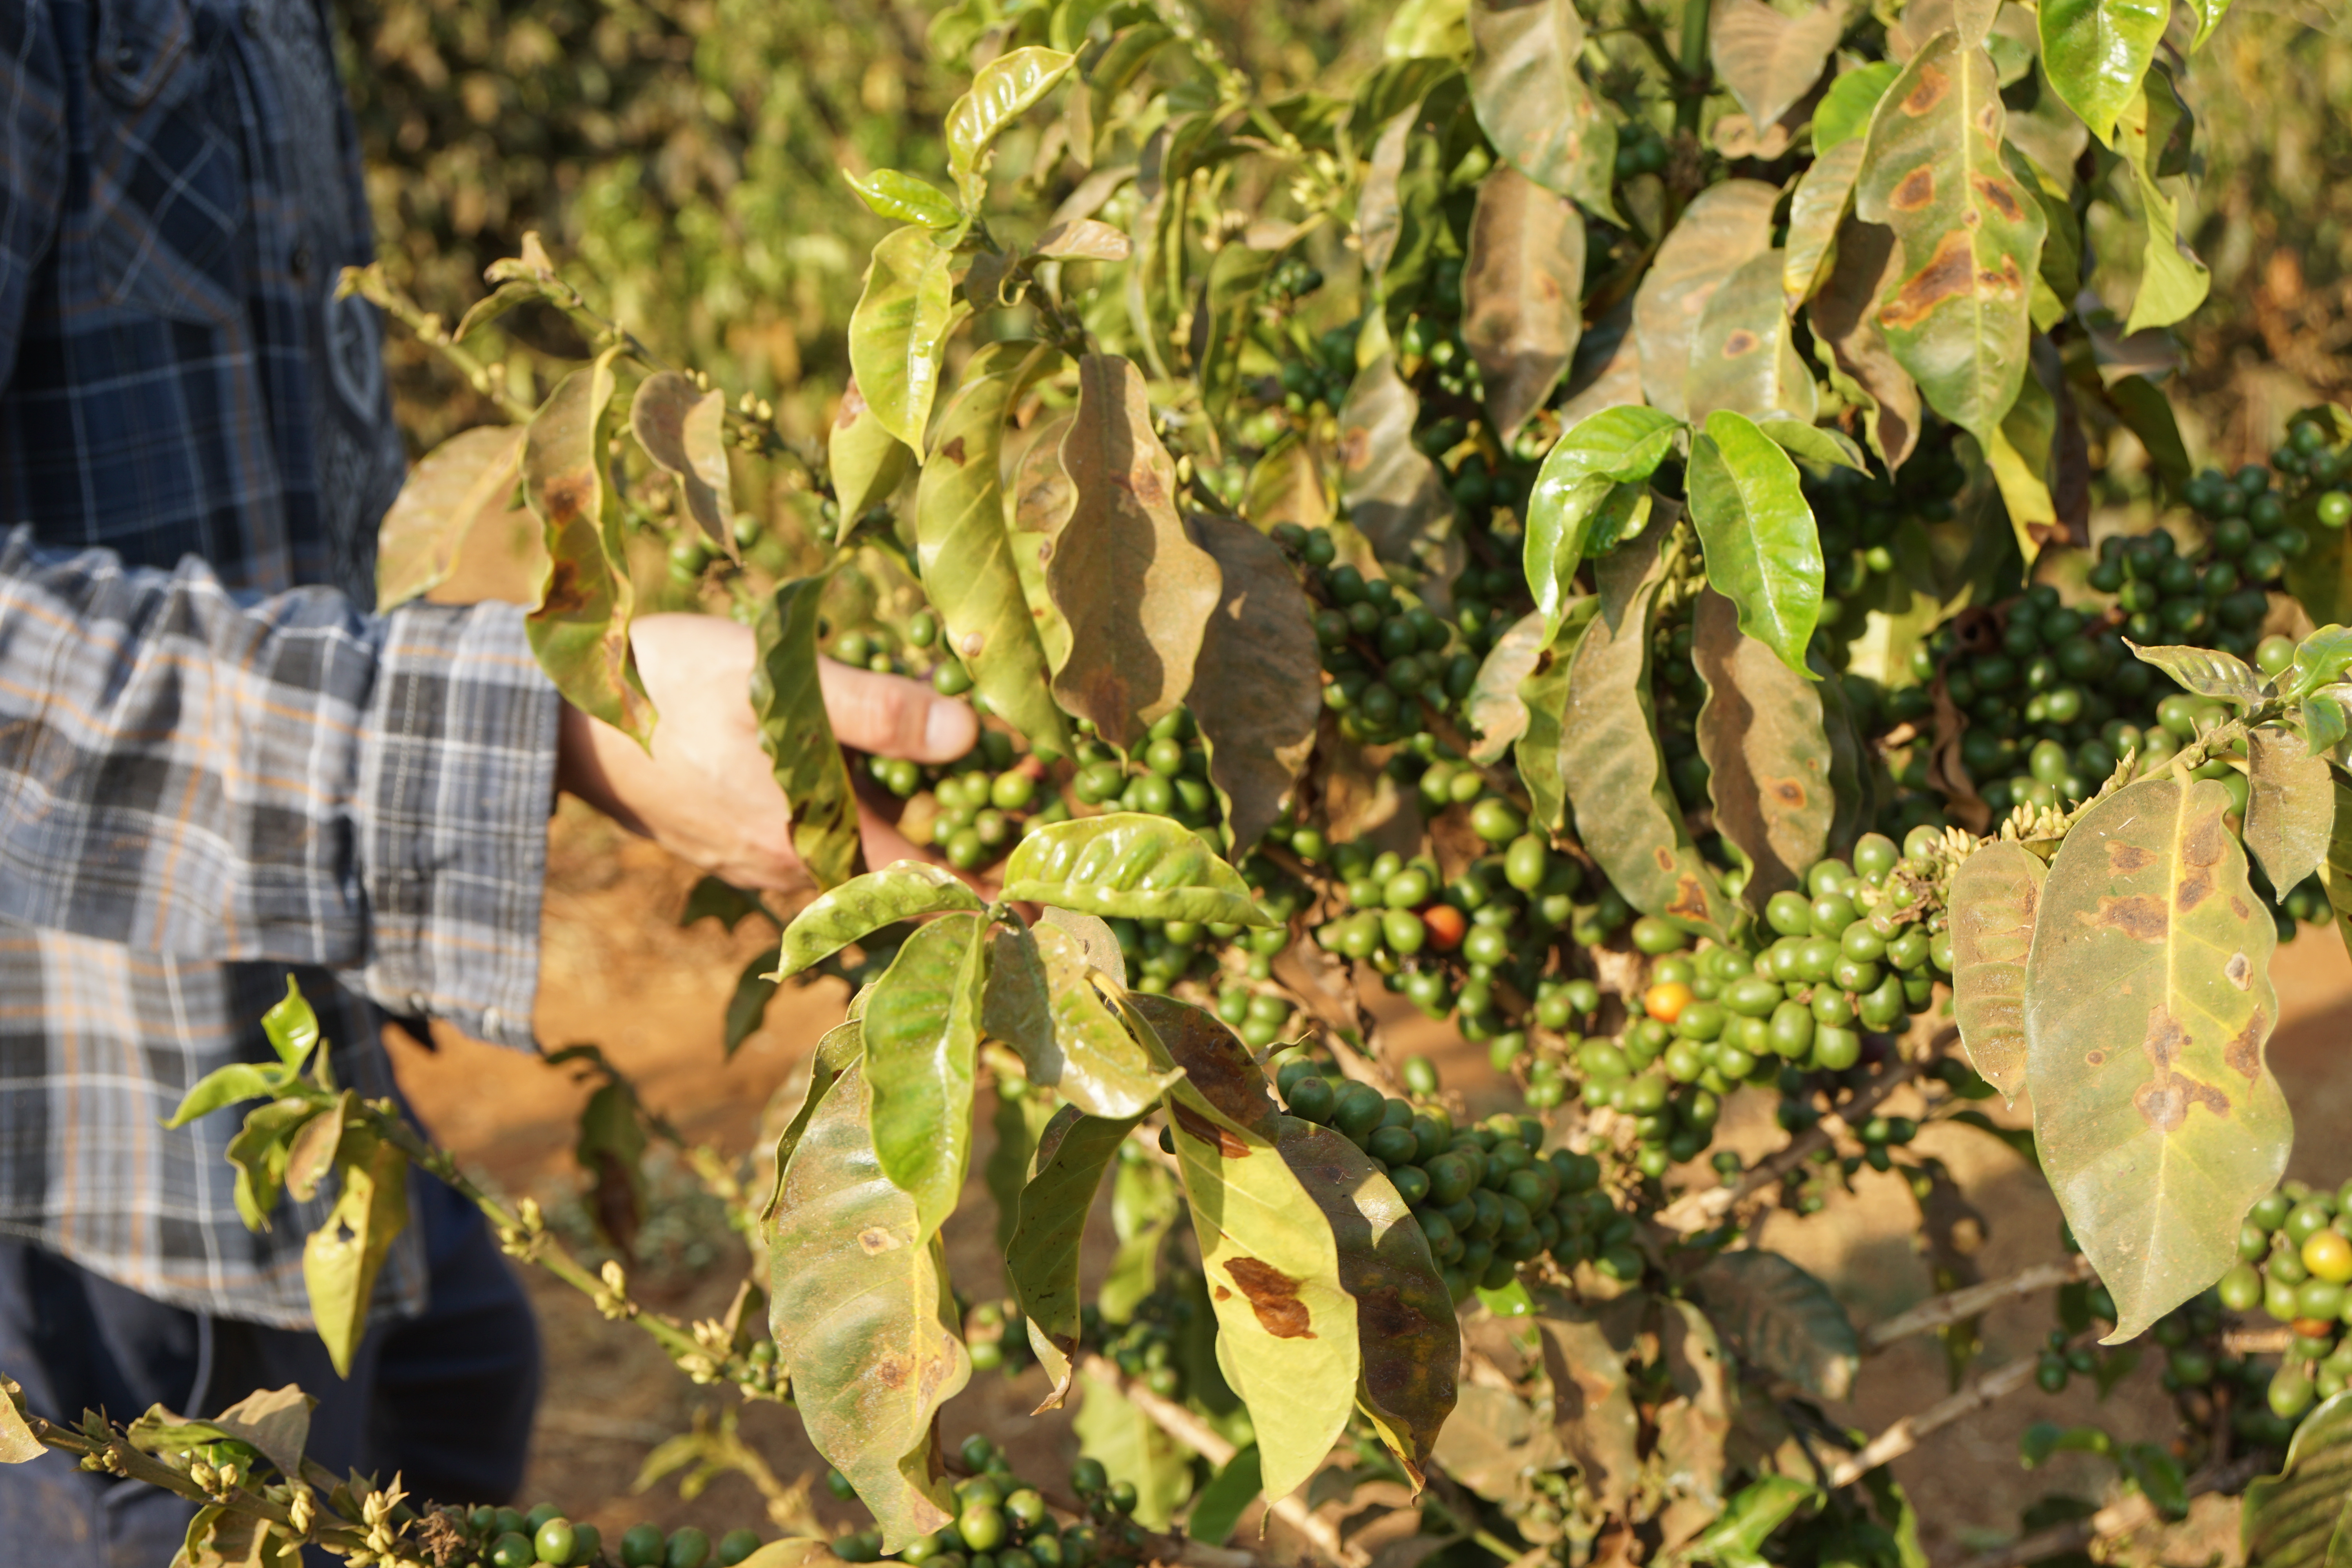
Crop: unknown
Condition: coffee_rust